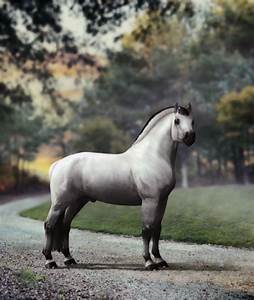
Label: cavallo